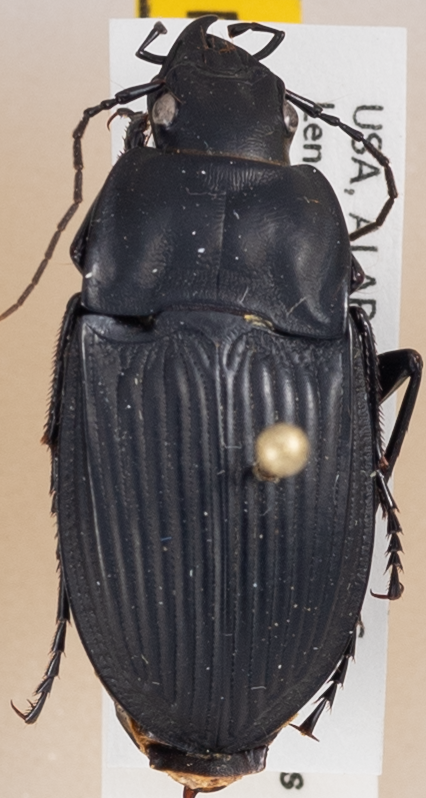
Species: Dicaelus dilatatus dilatatus
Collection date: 2017-07-19
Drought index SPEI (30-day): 2.09
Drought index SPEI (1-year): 0.54
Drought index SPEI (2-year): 0.71